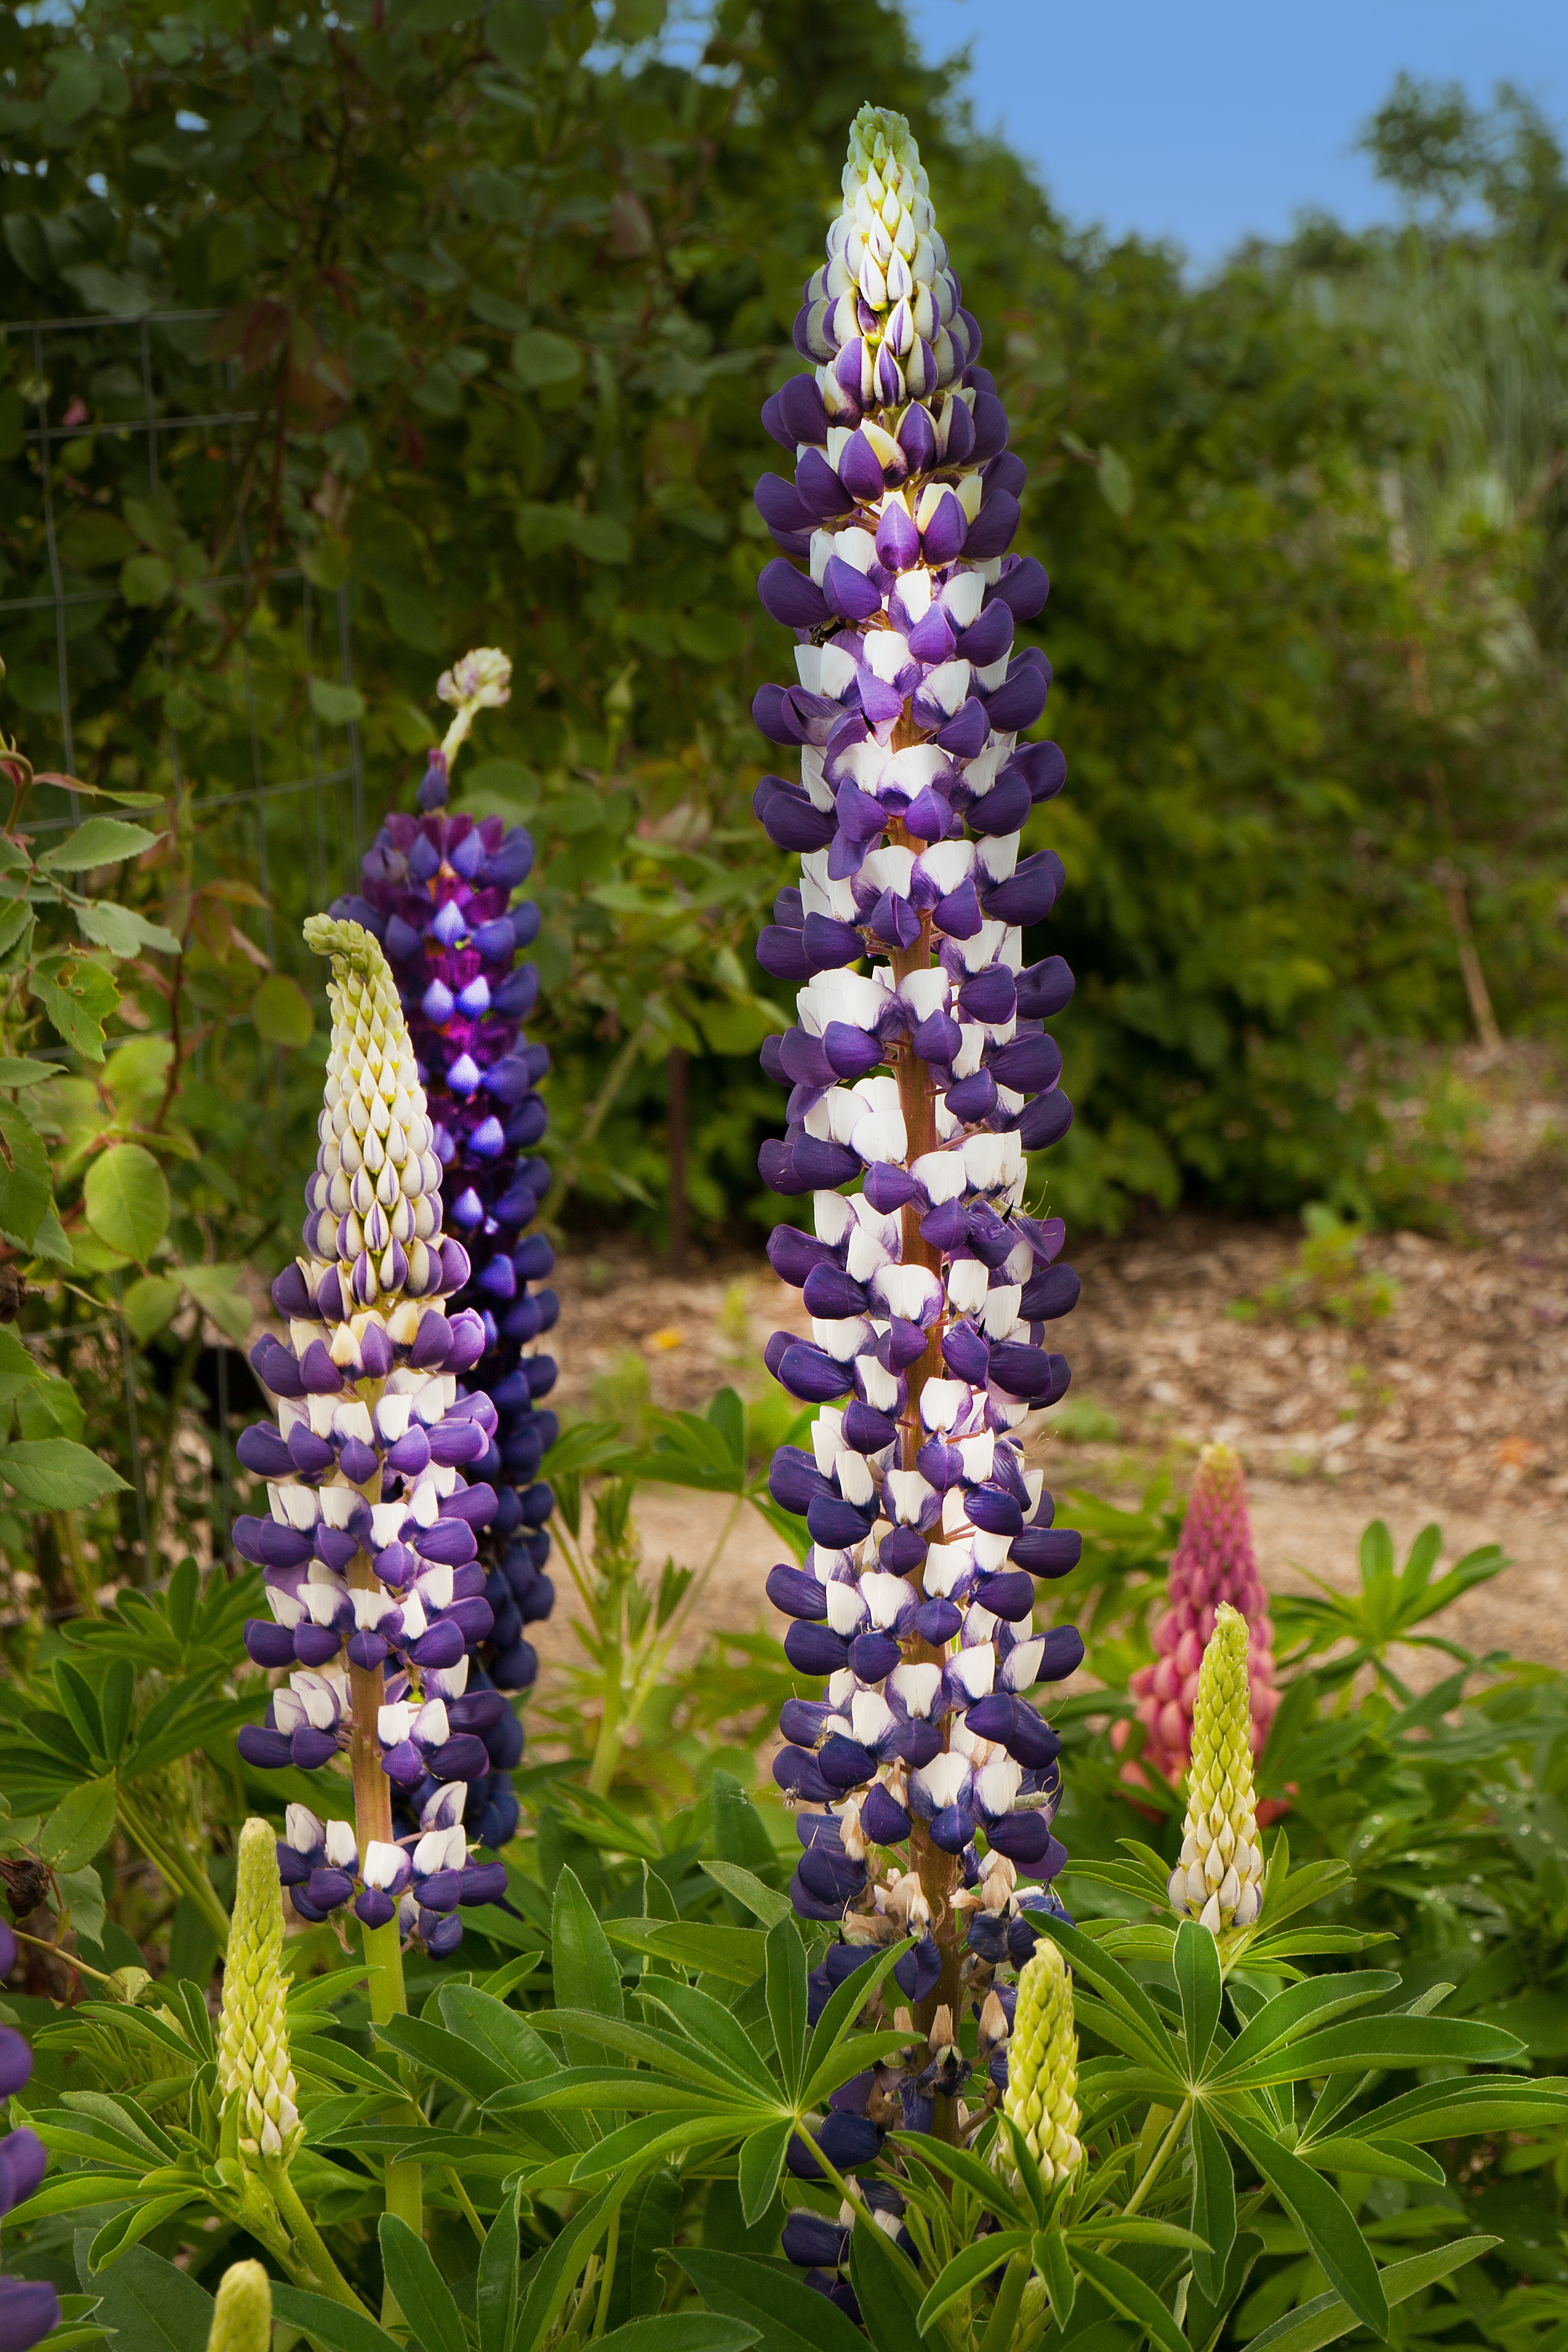
plant, flower, botany, garden, flora, wildflower, digitalis, lupin, flowering plant, lupinus polyphyllus, land plant, foxtail lily